Bartender

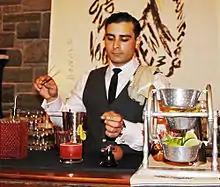

In the United Kingdom, bar work is often not regarded as a long-term profession (unless the barman or barwoman is also the landlord), but more often as a second occupation, or transitional work for students to gain customer experience or to save money for university fees. It therefore lacks traditional employment protections, so there is often a high turnover. The high turnover of staff due to low wages and poor employee benefits results in a shortage of skilled bartenders. Whereas a career bar manager would know drink recipes, serving techniques, alcohol contents, correct gas mixes and licensing law and would often have cordial relations with regular customers, short-term staff may lack these skills. Some pubs prefer experienced staff, although pub chains tend to accept inexperienced staff and provide training.